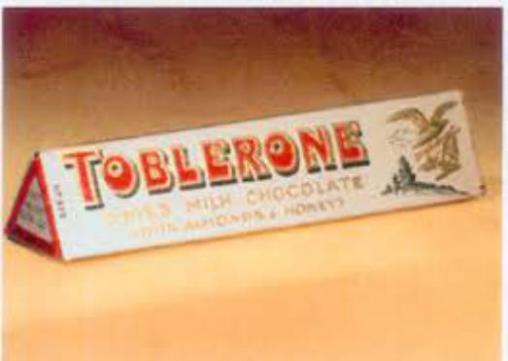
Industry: Food